Ramat Shlomo

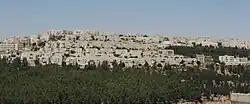
Ramat Shlomo

According to ARIJ, Israel confiscated land from the nearby Palestinian villages in order to construct Ramat Shlomo: